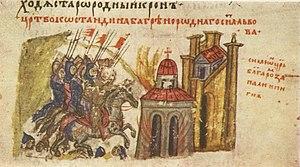
La bataille de Pegae eut lieu entre le 11 et le 18 mars 921 dans les faubourgs de Constantinople et constitua un épisode de la guerre byzantino-bulgare de 913-927. Le terme « pega » signifiait la source; dans les environs se trouvait l’église Sainte-Marie-de-la-Source qui sera incendiée par Siméon Iᵉʳ quelques années plus tard au cours de la même guerre.
La bataille de Constantinople qui se déroule en juin 922 dans les environs de la capitale de l'Empire byzantin, oppose les forces du Premier Empire bulgare aux Byzantins lors de la guerre byzantino-bulgare de 913-927. Au cours de l'été, l'empereur Romain Ier Lécapène envoie des troupes dirigées par Saktikios contrer un raid bulgare visant les environs de Constantinople. Les Byzantins déferlent sur le camp bulgare mais sont vaincus quand ils rencontrent le gros de l'armée bulgare. Au cours de la fuite, Saktikios est mortellement blessé et périt la nuit suivante.
L’ancien monastère, aujourd’hui église Sainte-Marie-de-la-Source, aussi appelée Zoödochos Pege est un sanctuaire orthodoxe situé à Istanbul. L’église actuelle fut construite en 1835 sur l’emplacement d’un sanctuaire édifié à la fin du Vᵉ siècle ou au début du VIᵉ siècle. Ce premier édifice subit de nombreuses rénovations avant d’être détruit dans la première moitié du XVᵉ siècle par les Ottomans. Il doit son nom à une source située tout près réputée pour ses propriétés miraculeuses. Pendant près de mille cinq cents ans, ce sanctuaire fut l’un des plus importants lieux de pèlerinage du monde grec orthodoxe.